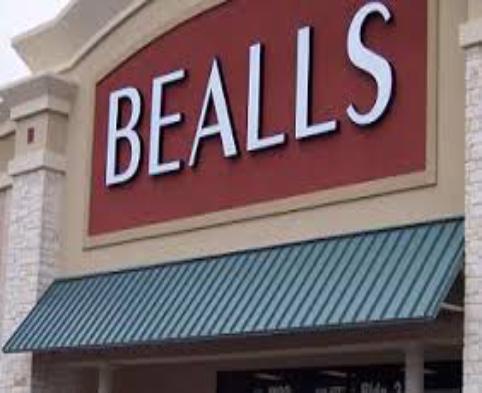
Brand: bealls
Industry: Others